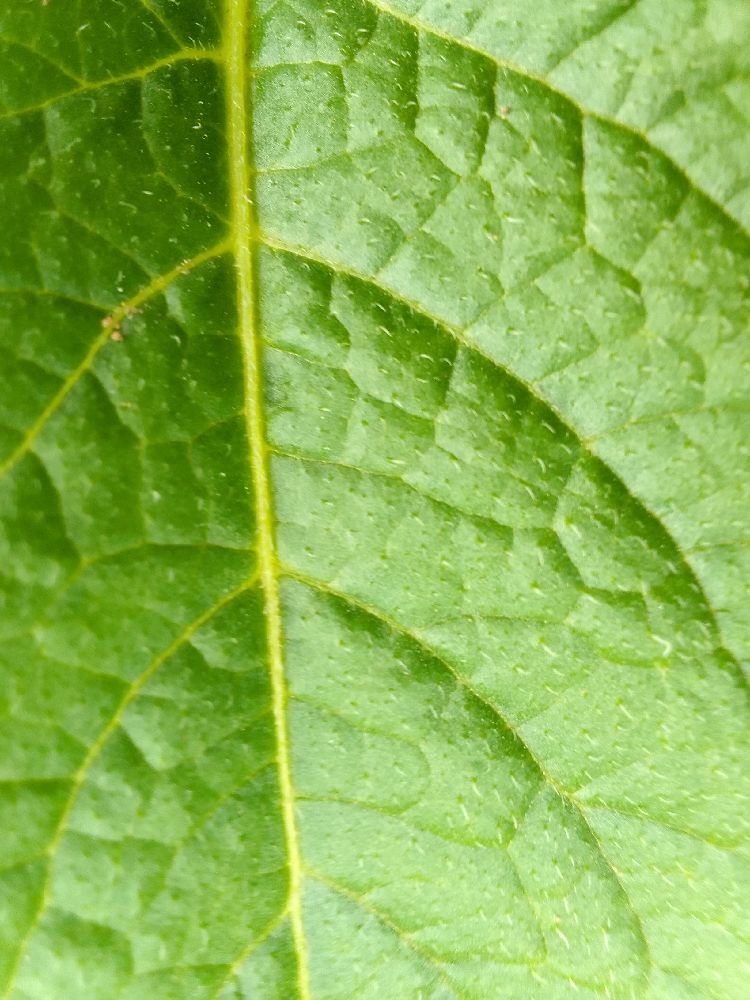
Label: Healthy